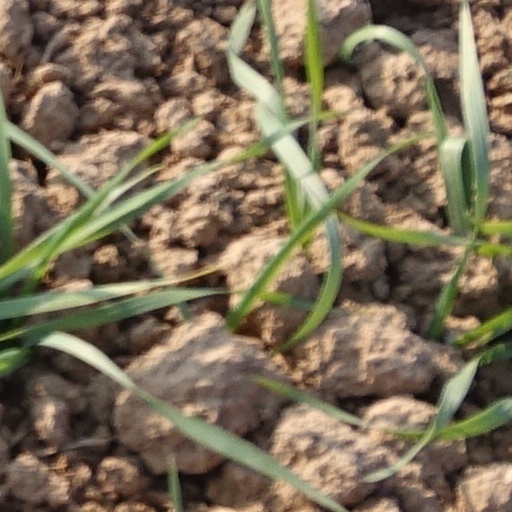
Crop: wheat